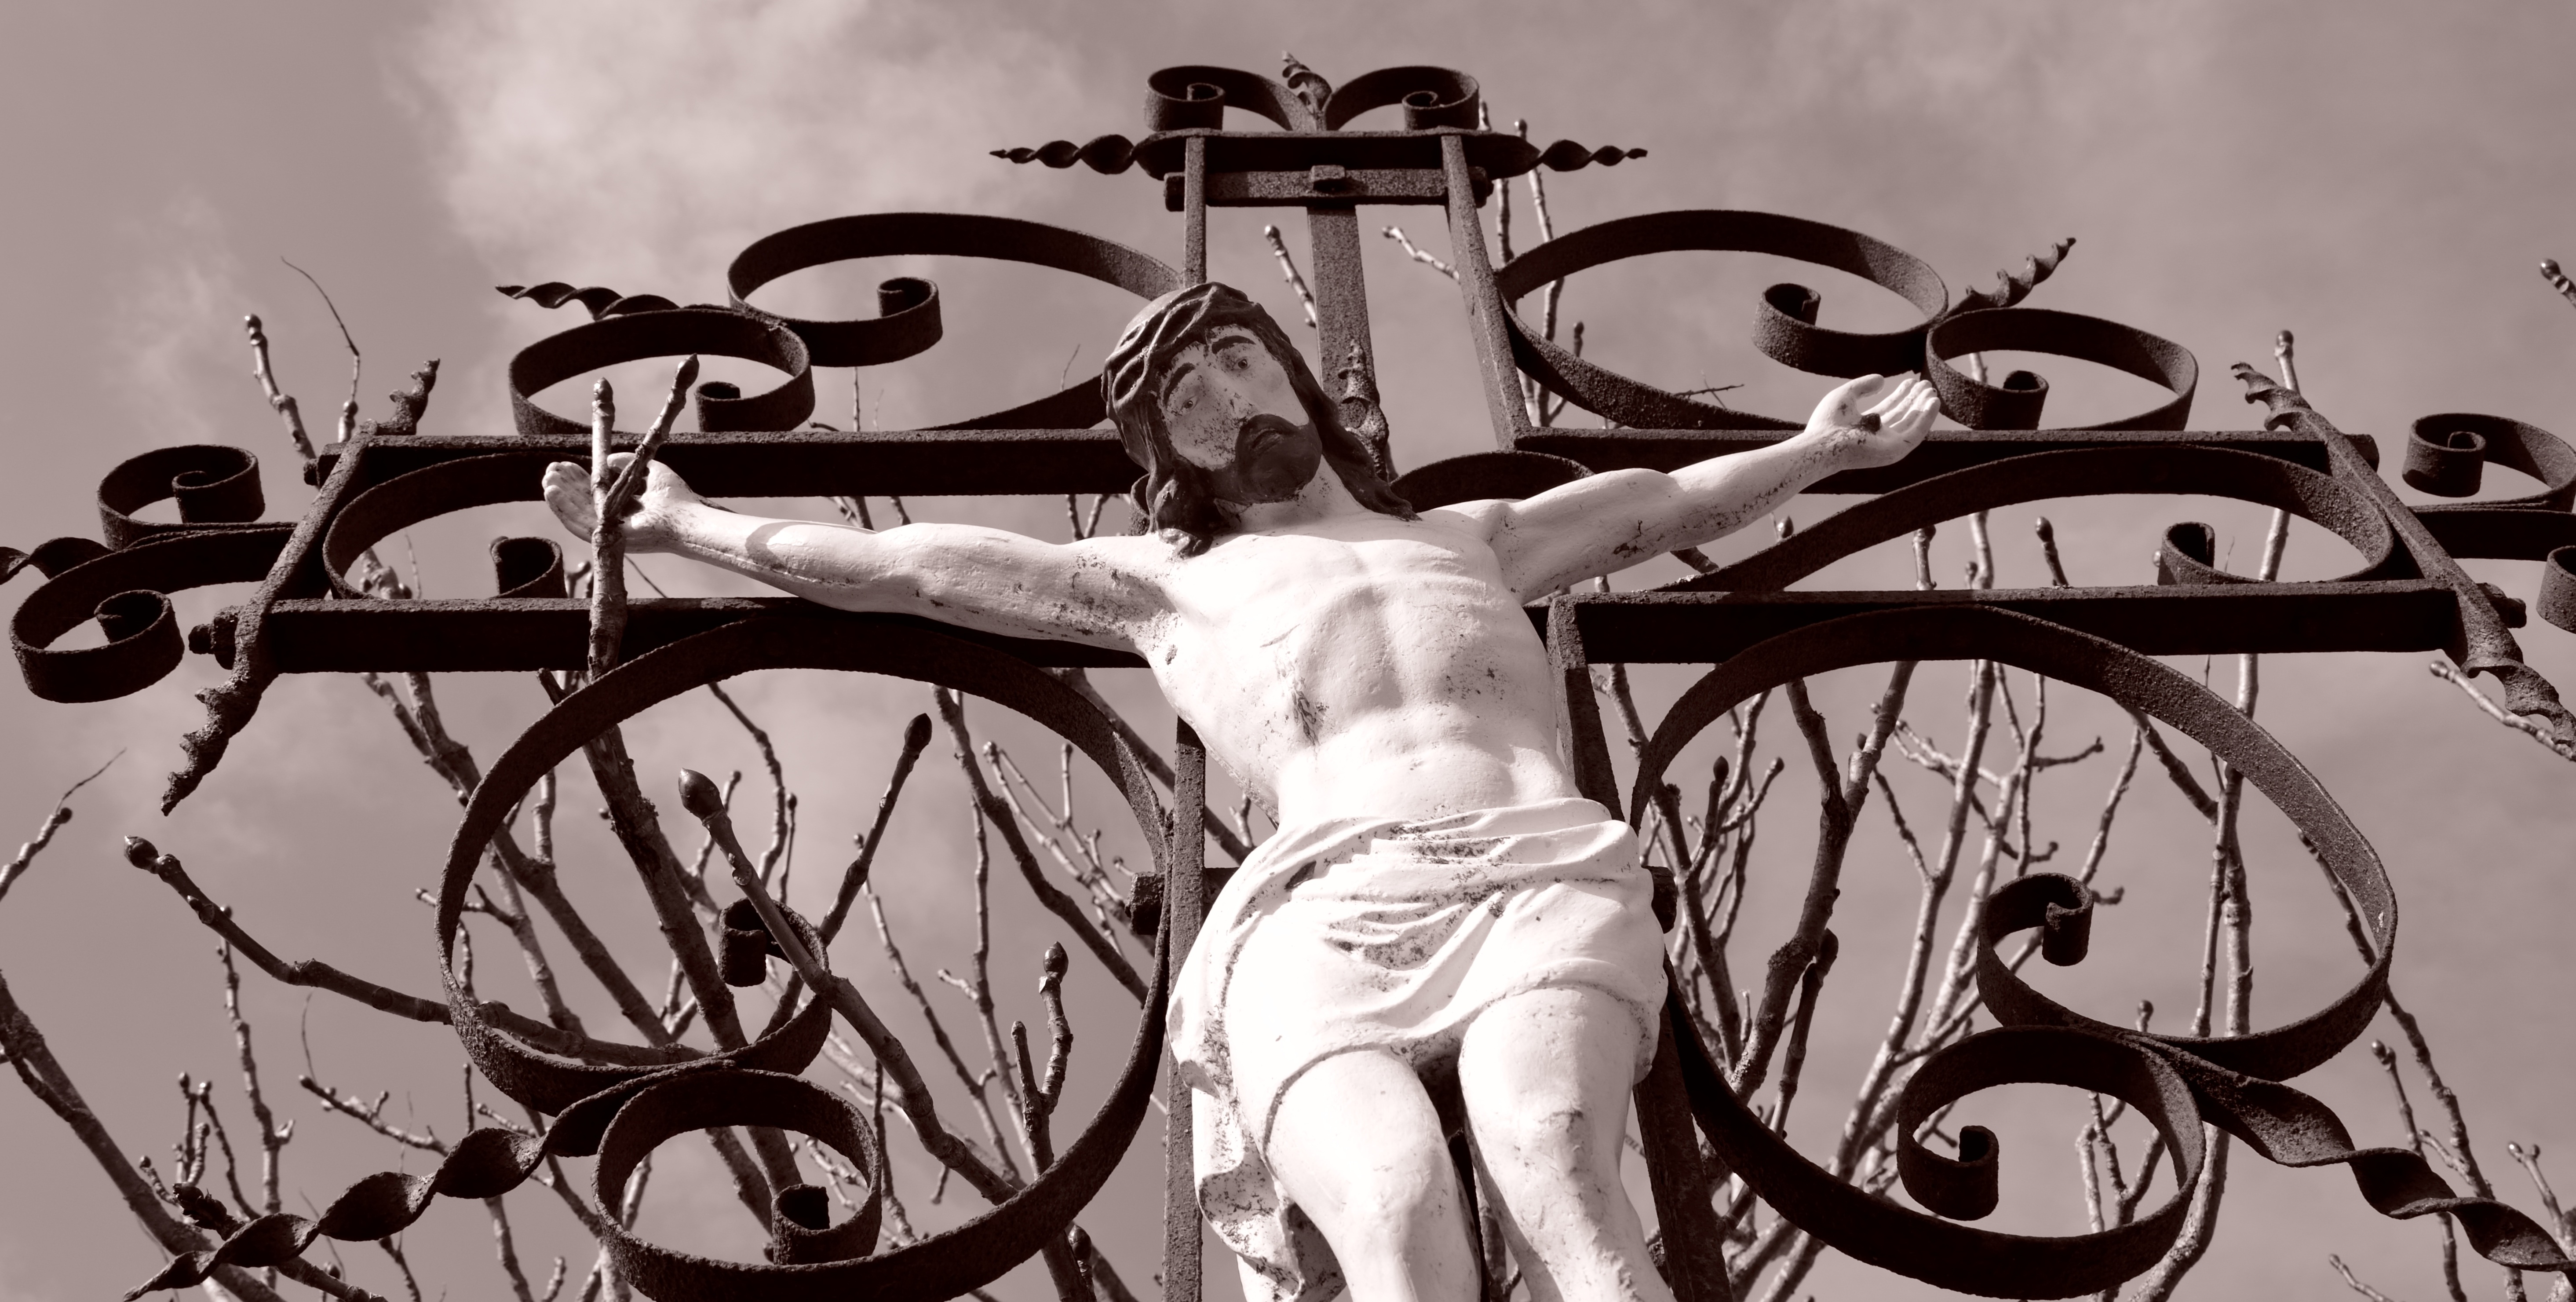
black and white, symbol, metal, religion, church, cross, black, monochrome, christian, christ, art, figure, drawing, illustration, faith, jesus, christianity, iron, crucifixion, believe, jesus christ, blacksmithing, metal cross, iron cross, monochrome photography